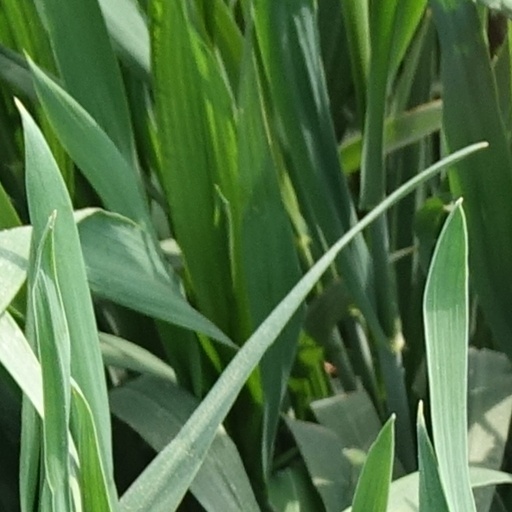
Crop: wheat